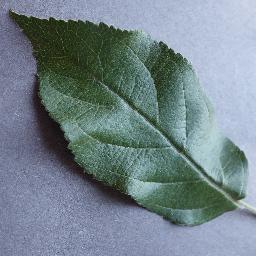
Label: Apple___healthy